Groenland mountains

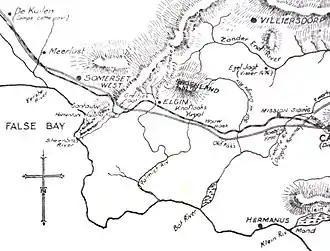

The mountain and its surrounding areas were originally the homeland of the indigenous Chainouqua Khoi people (also spelled as Chainoqua), who inhabited a large area on either side of the Hottentots Holland mountains. Under the leadership of their Chiefs - such as Soeswa, and later "Klaas" Dorha - the Chainoqua attempted to resist the expansion of European colonists into Chainoqua territory.